Bird visual acuity rendering: 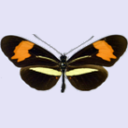
Butterfly visual acuity rendering: 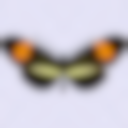
Species: erato
Subspecies: phyllis
Sex: female
View: dorsal
Hybrid status: subspecies synonym
Locality: Sapucay PAR PA
Coordinates: -25.667, -56.917